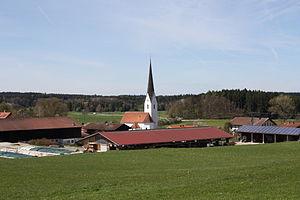
Amerang est une commune de Bavière, située dans l'arrondissement de Rosenheim, dans le district de Haute-Bavière.